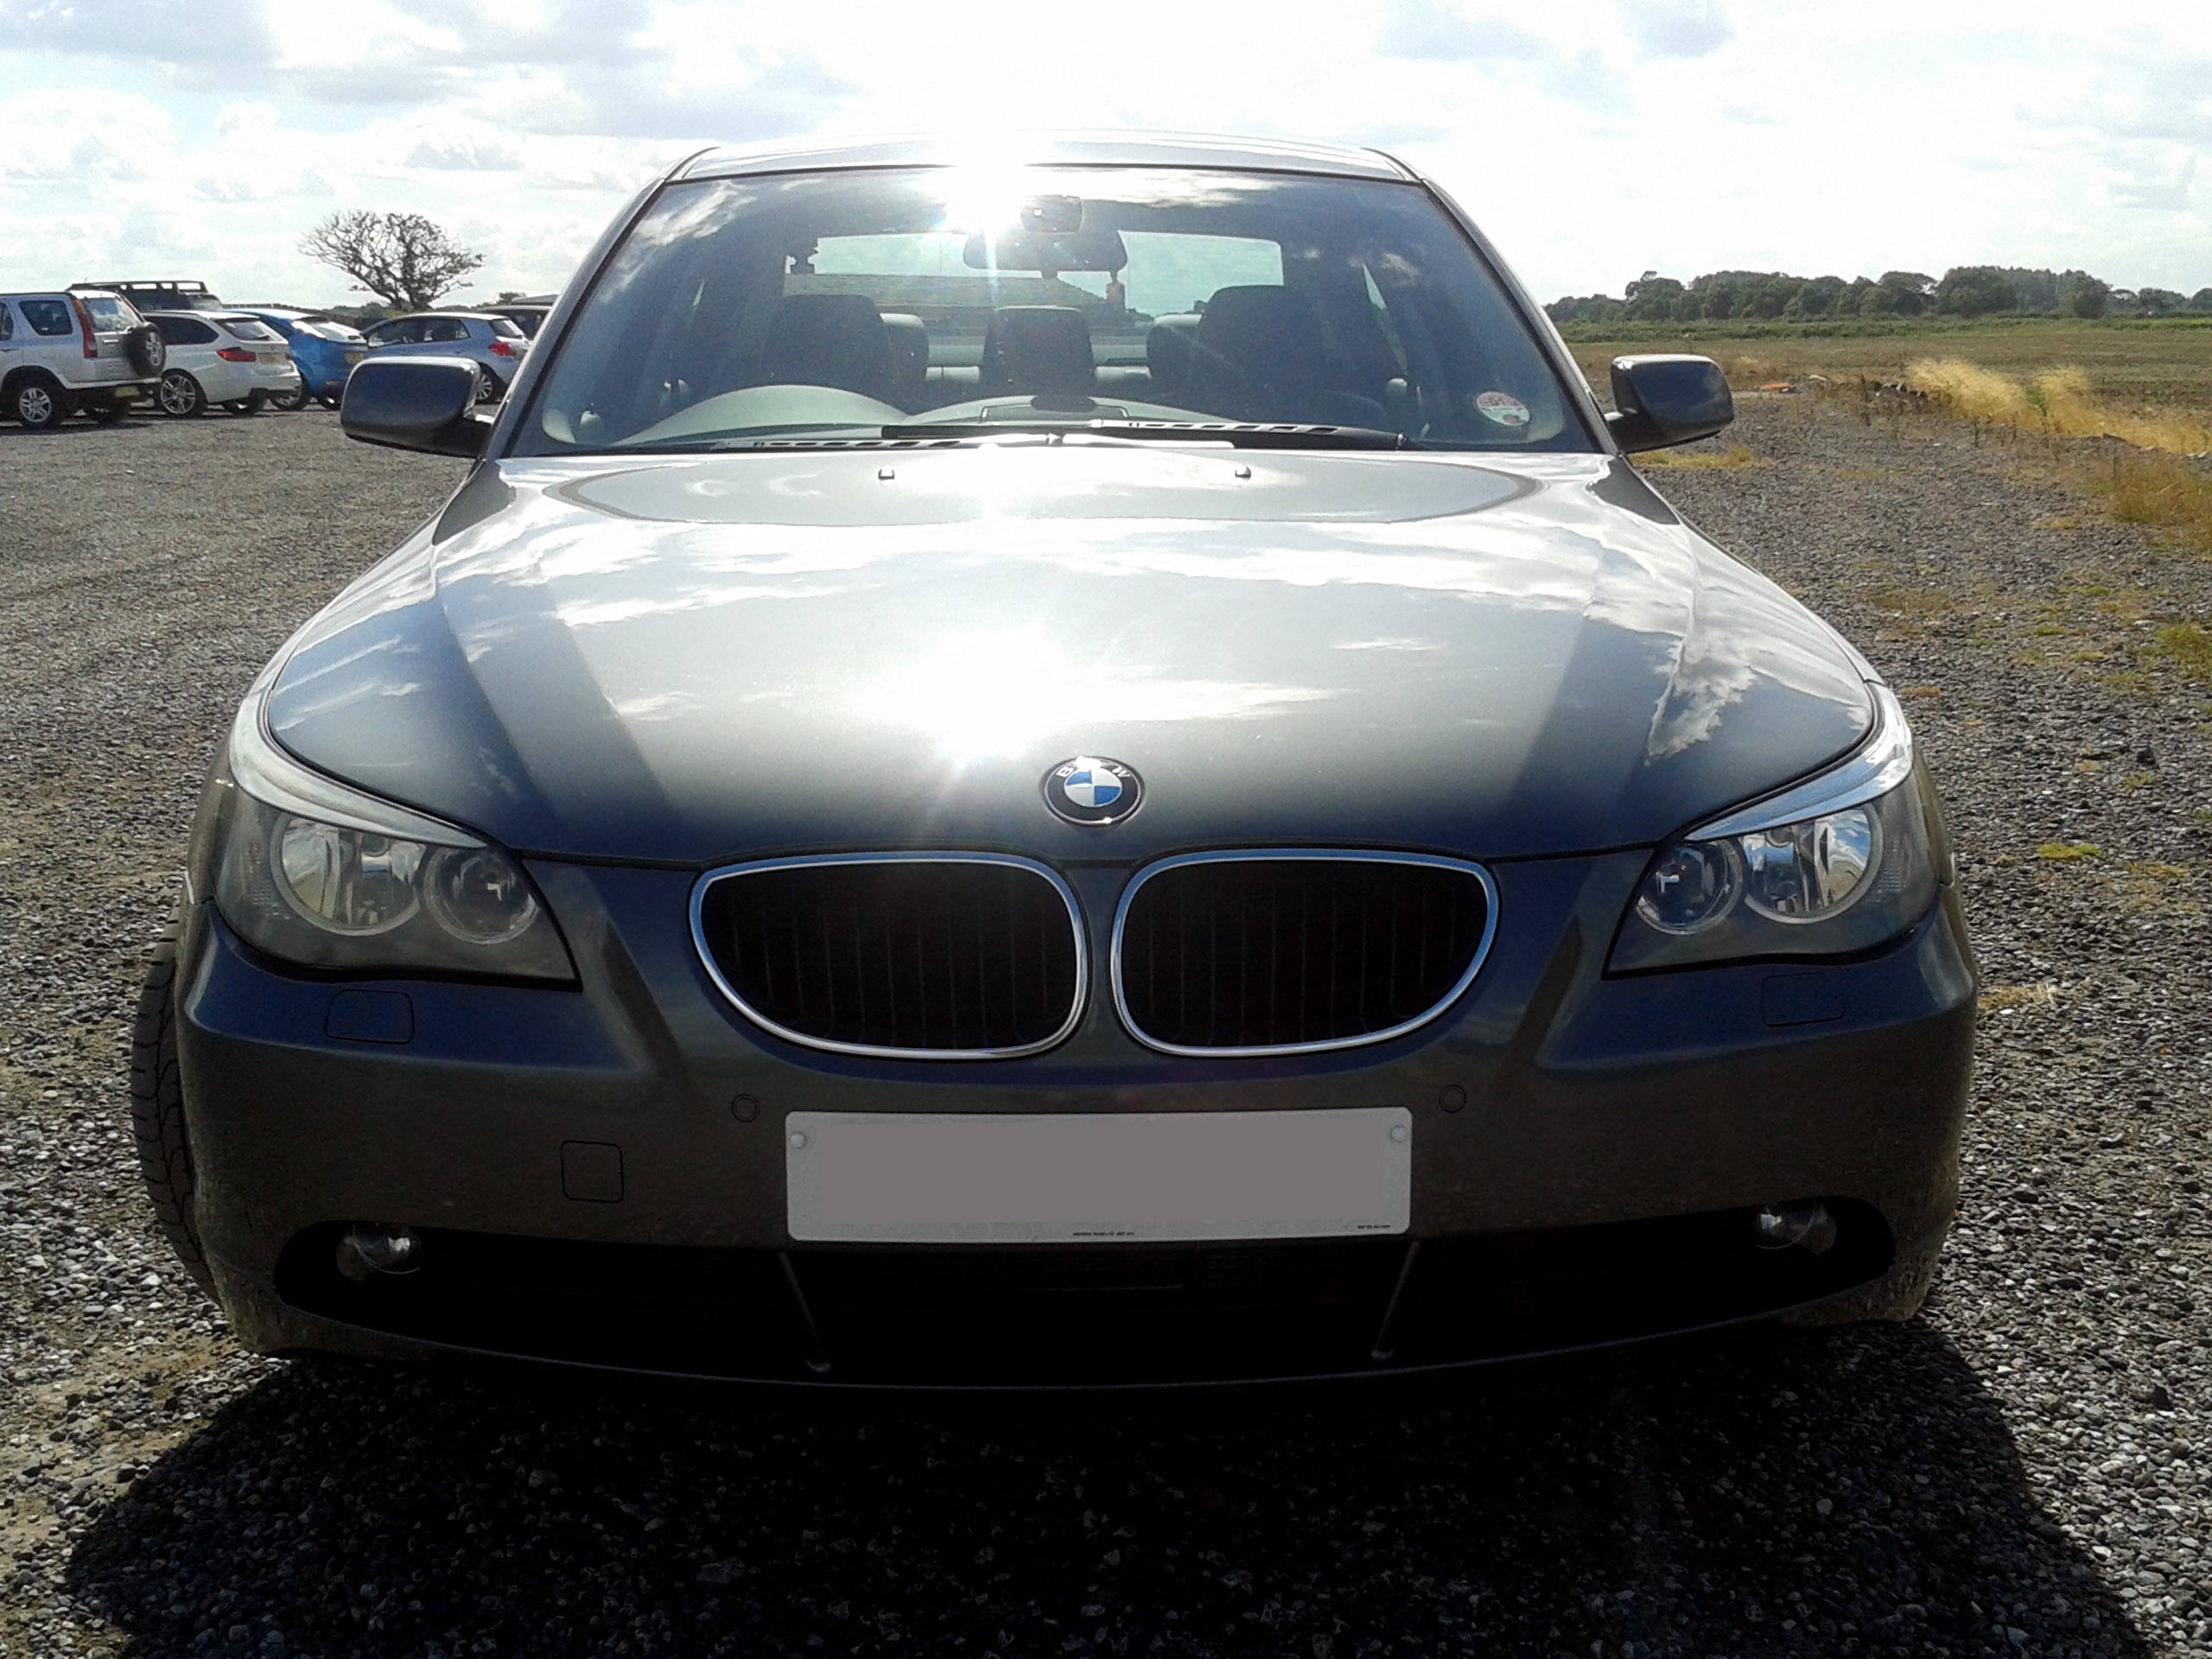
technology, road, car, wheel, automobile, travel, transport, model, vehicle, show, drive, auto, machine, speed, modern, automotive, sports car, bumper, power, chrome, luxury, design, hybrid, performance, engine, motor, sedan, style, elegant, bmw, classic, expensive, exhibition, shiny, 300, economy, elegance, horsepower, luxurious, beamer, land vehicle, automobile make, automotive exterior, luxury vehicle, executive car, sports sedan, personal luxury car, bmw 5 series, bmw 320